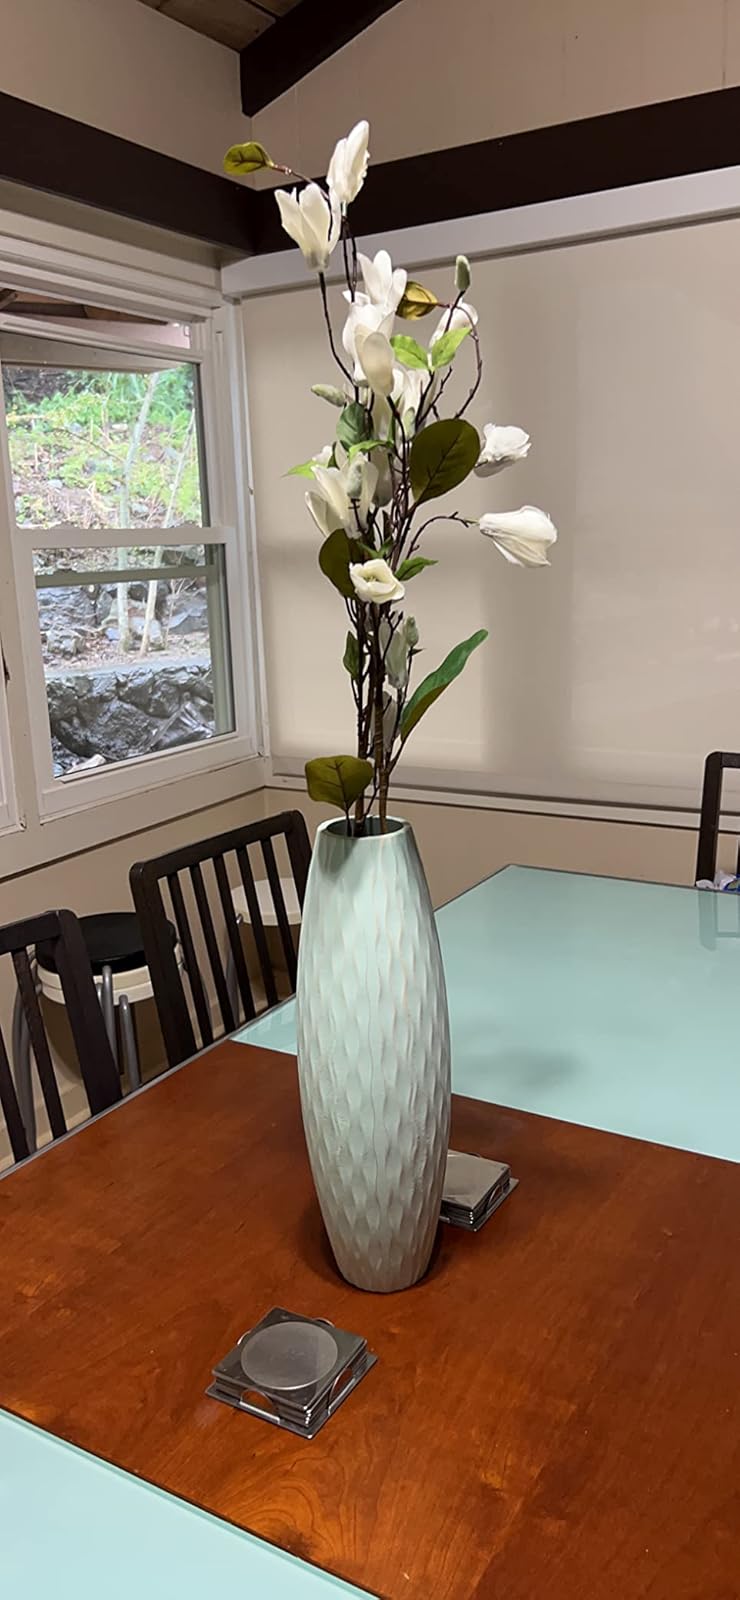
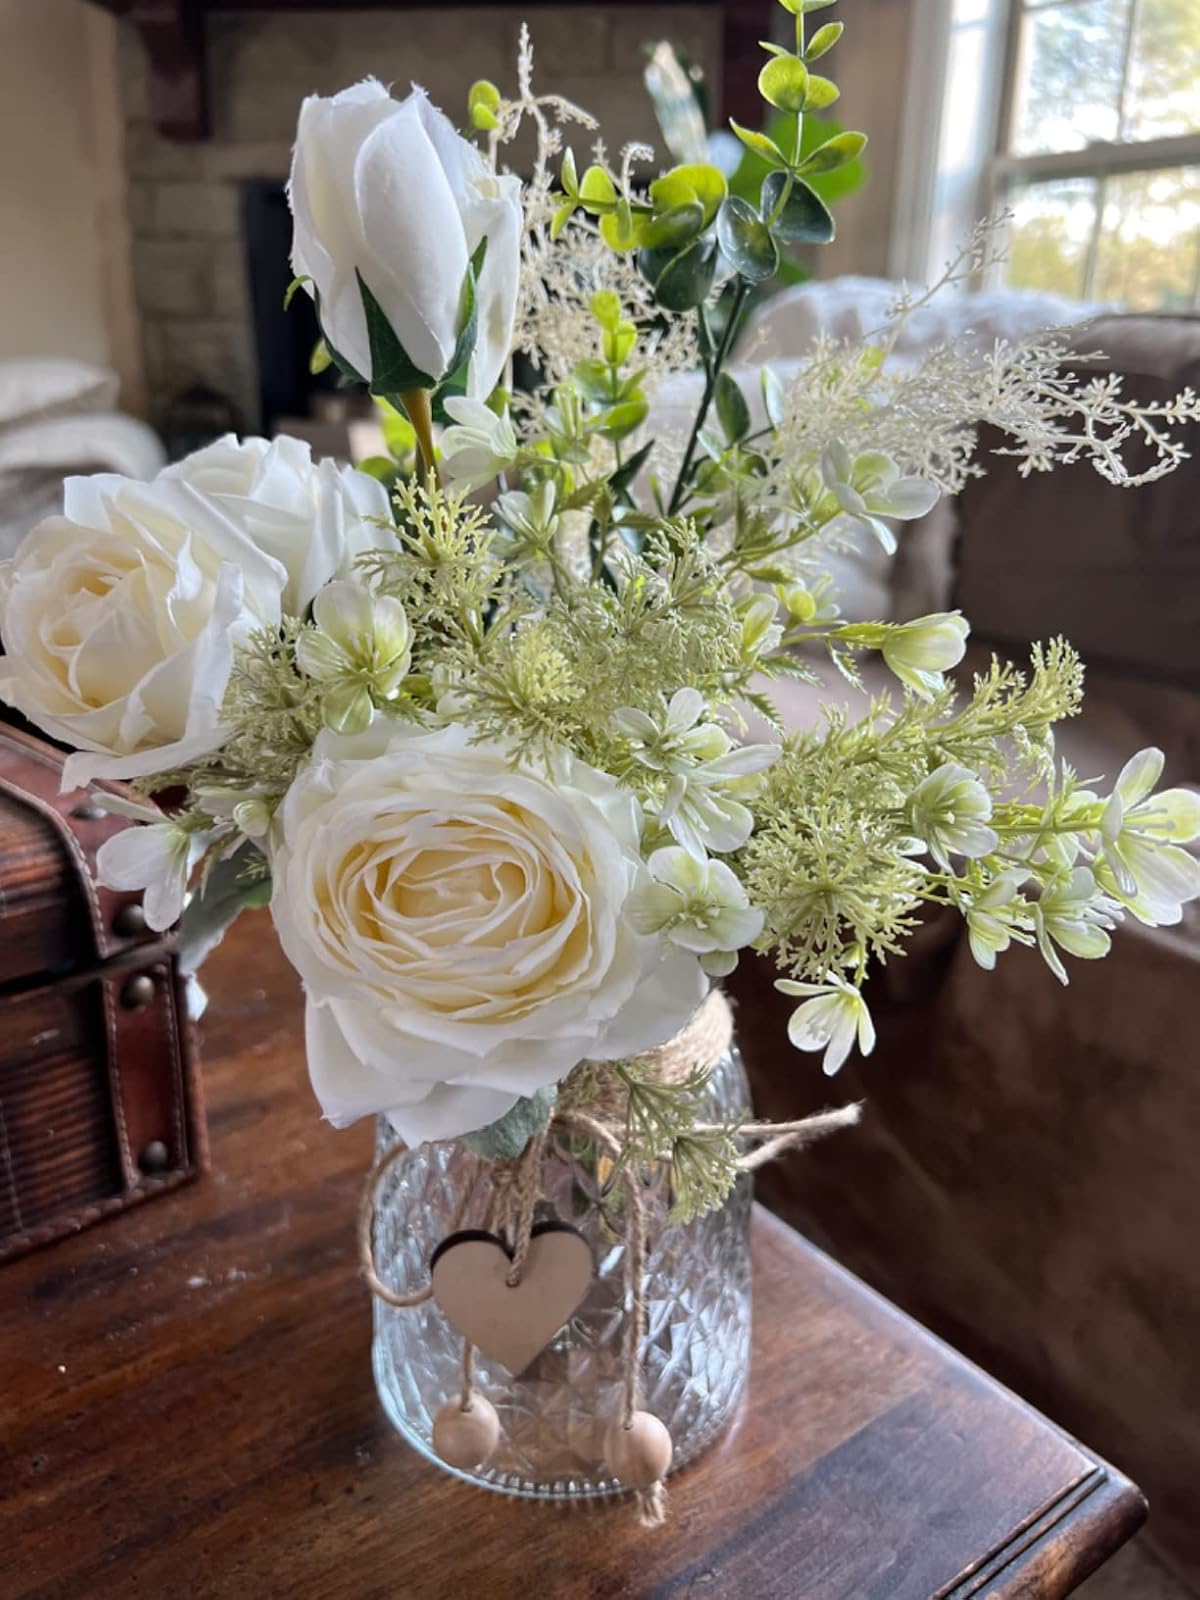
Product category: vase
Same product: no